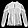
Label: Shirt